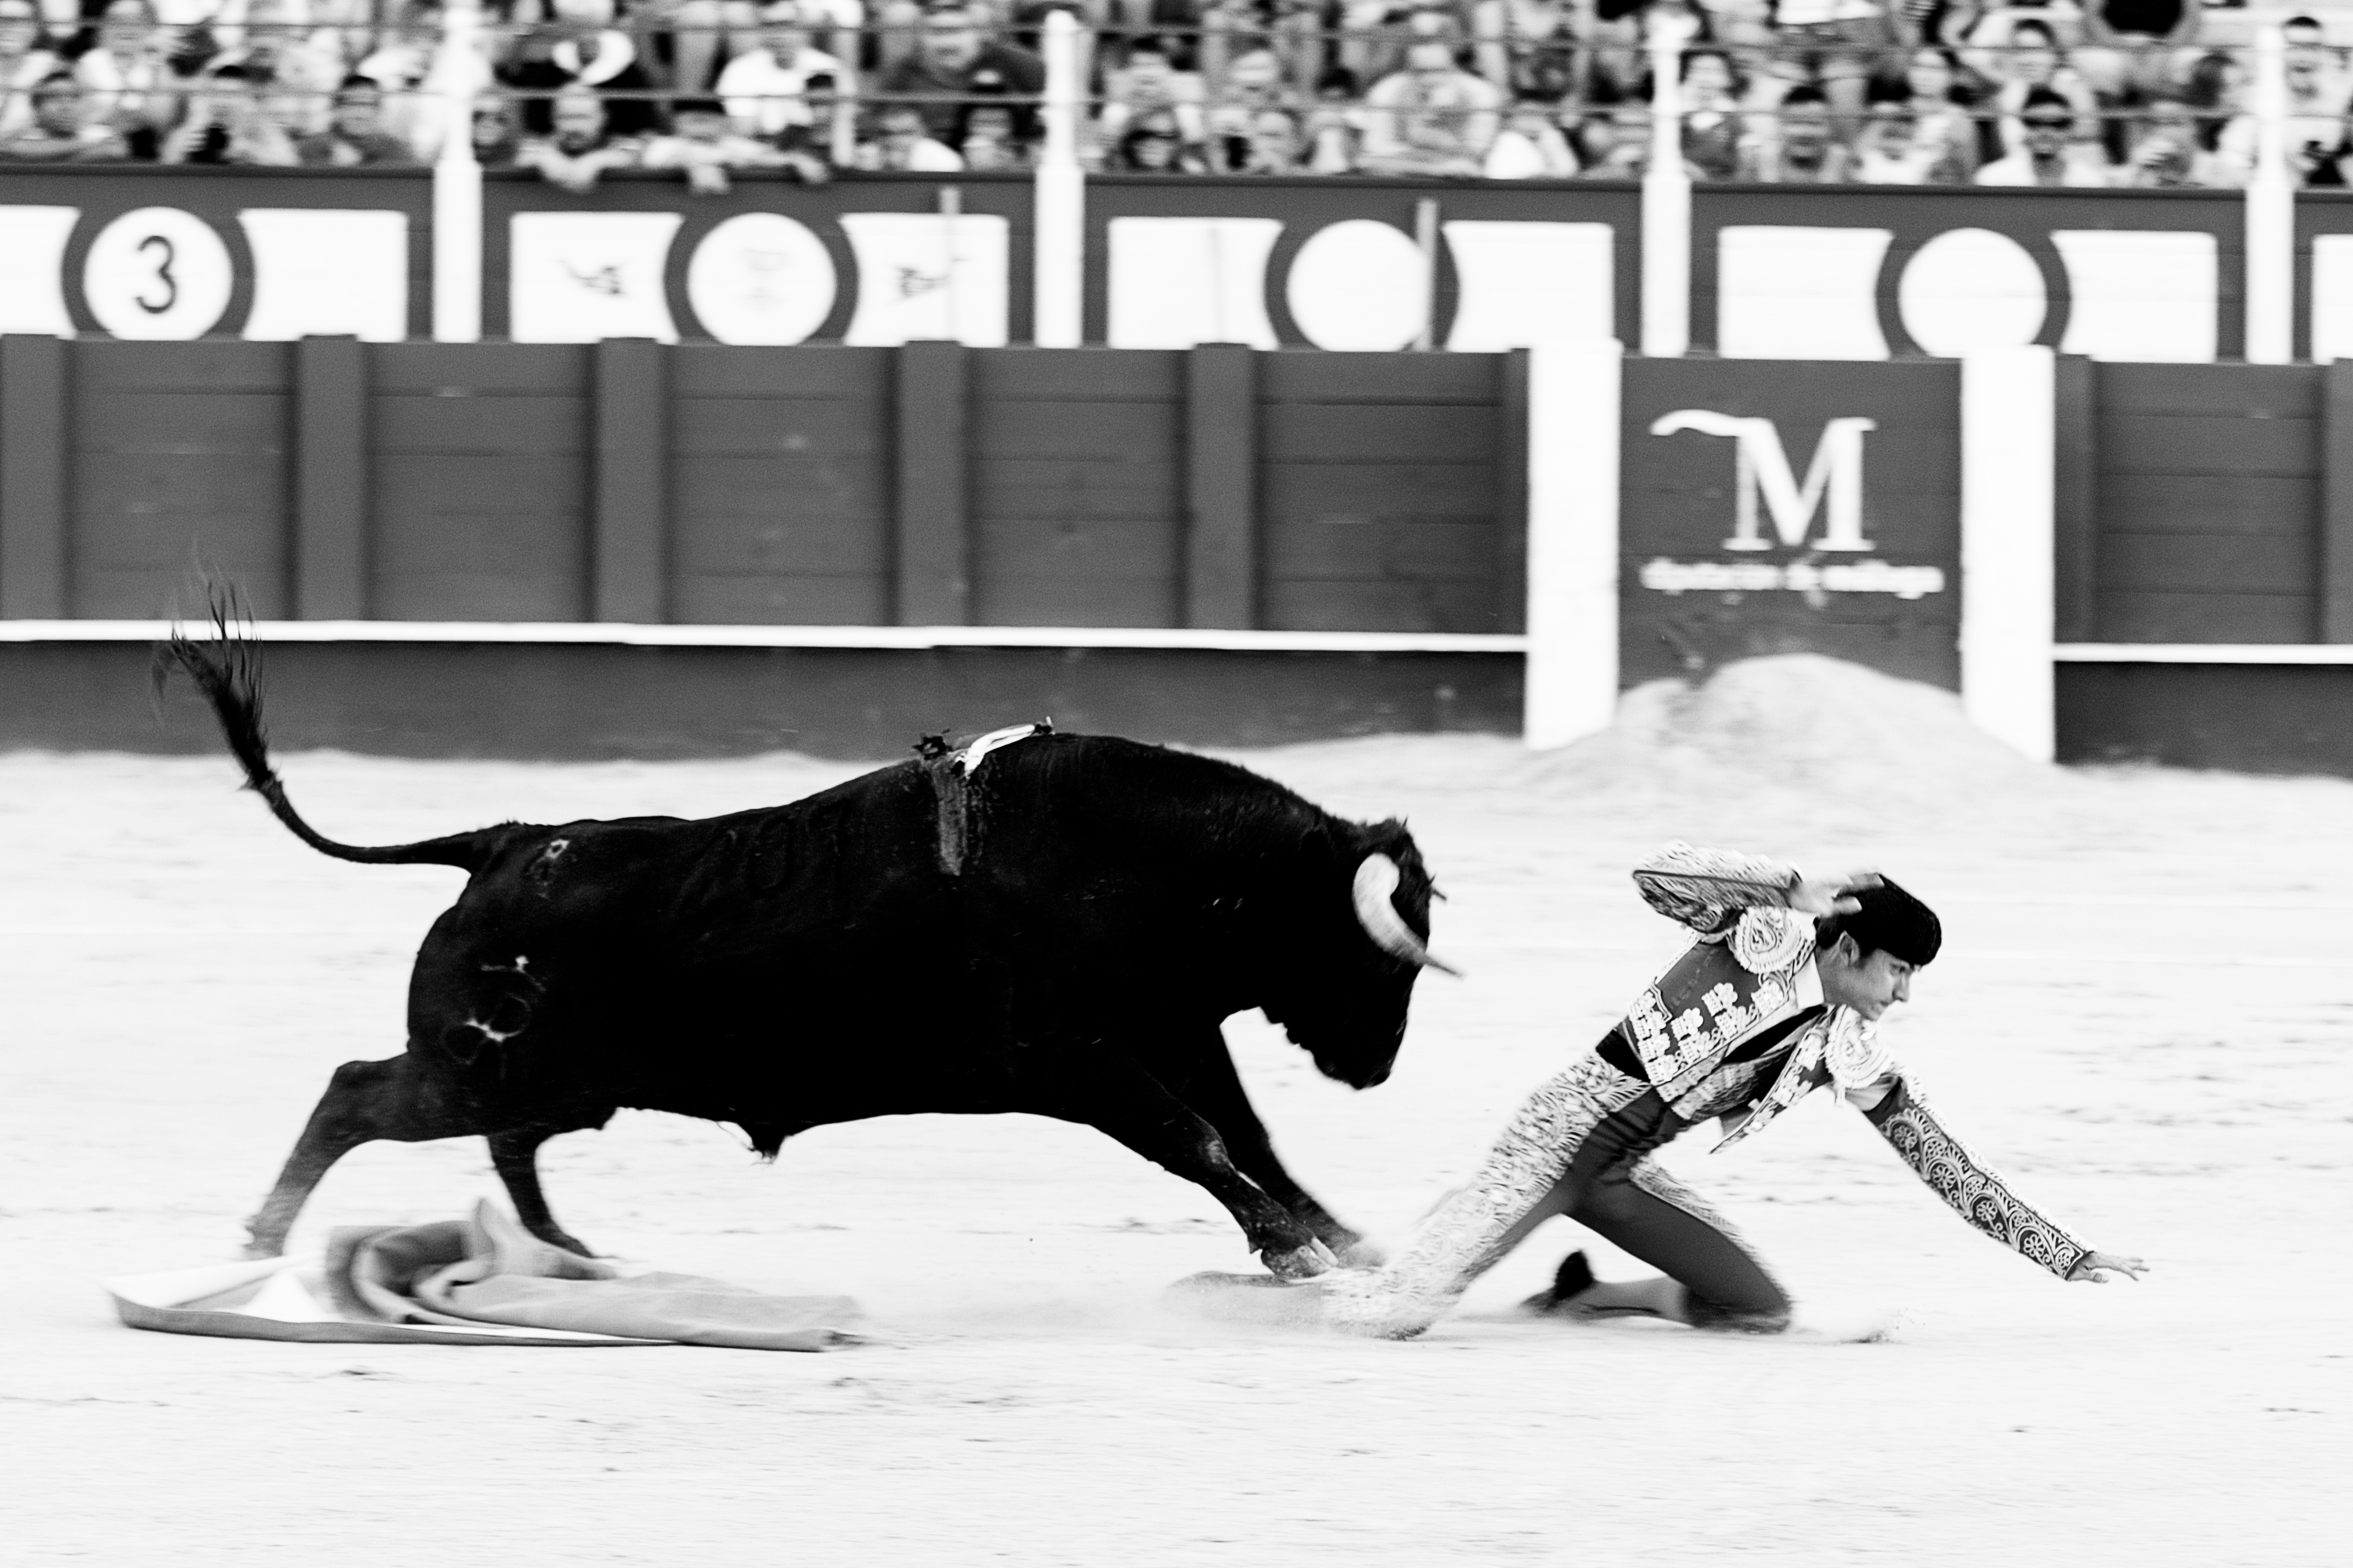
black and white, monochrome, bull, illustration, sports, performance, tradition, bullfighting, monochrome photography, cattle like mammal, animal sports